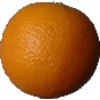
Label: orange